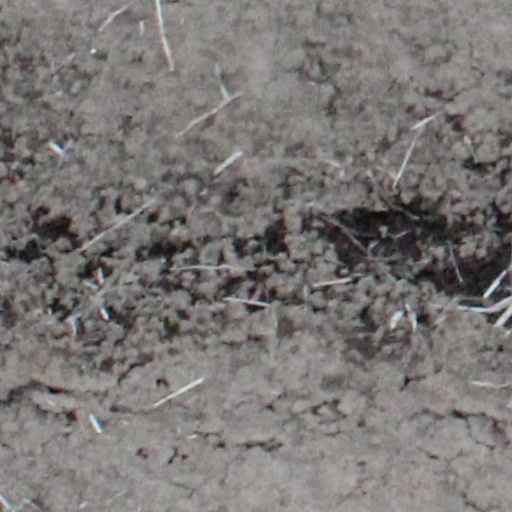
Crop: wheat